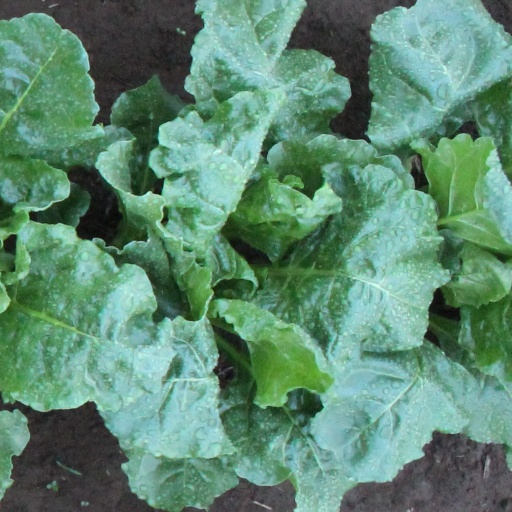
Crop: sugar beet